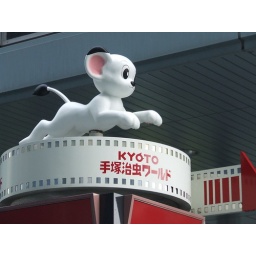
best train station sign in Kyoto